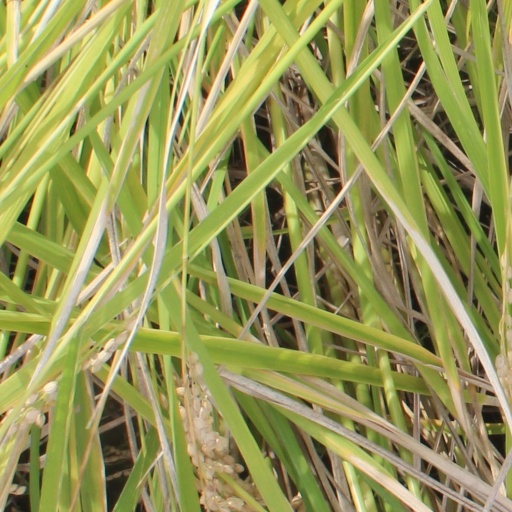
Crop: rice